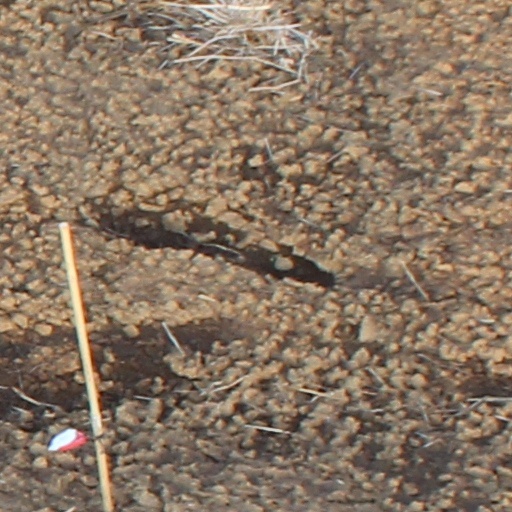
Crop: wheat